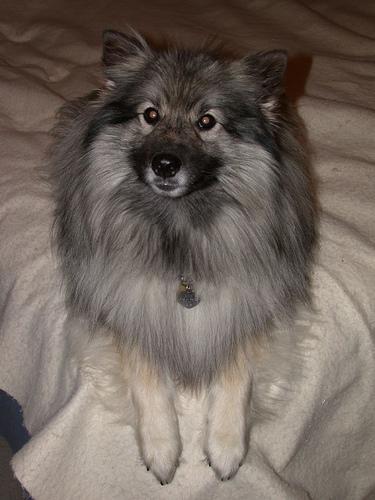
keeshond